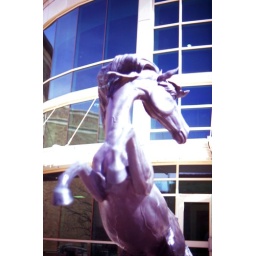
statue in front of the animal science building at Texas Tech